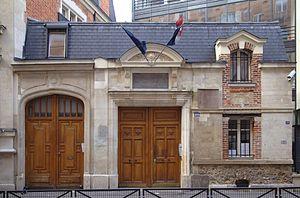
L'entrée de l'école alsacienne à Paris au numéro 109 de la rue Notre-Dame-des-Champs
La rue Notre-Dame-des-Champs est une rue du 6ᵉ arrondissement de Paris, qui commence rue de Vaugirard et se termine avenue de l'Observatoire.
L’École alsacienne est un établissement d'enseignement privé laïque sous contrat d'association avec l'État situé dans le 6ᵉ arrondissement de Paris.